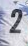
Number: 2